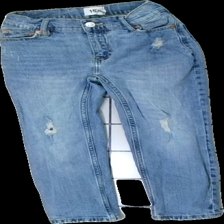
View: front
Type: Jeans
Category: Children
Brand: Lager 157
Colors: Blue
Material: 100% cotton
Cut: Regular
Season: All
Stains: Minor
Holes: Major
Price range: <50
Recommended usage: Reuse